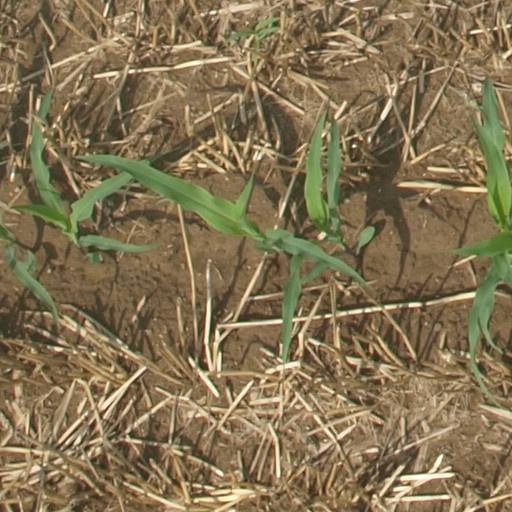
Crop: maize; corn